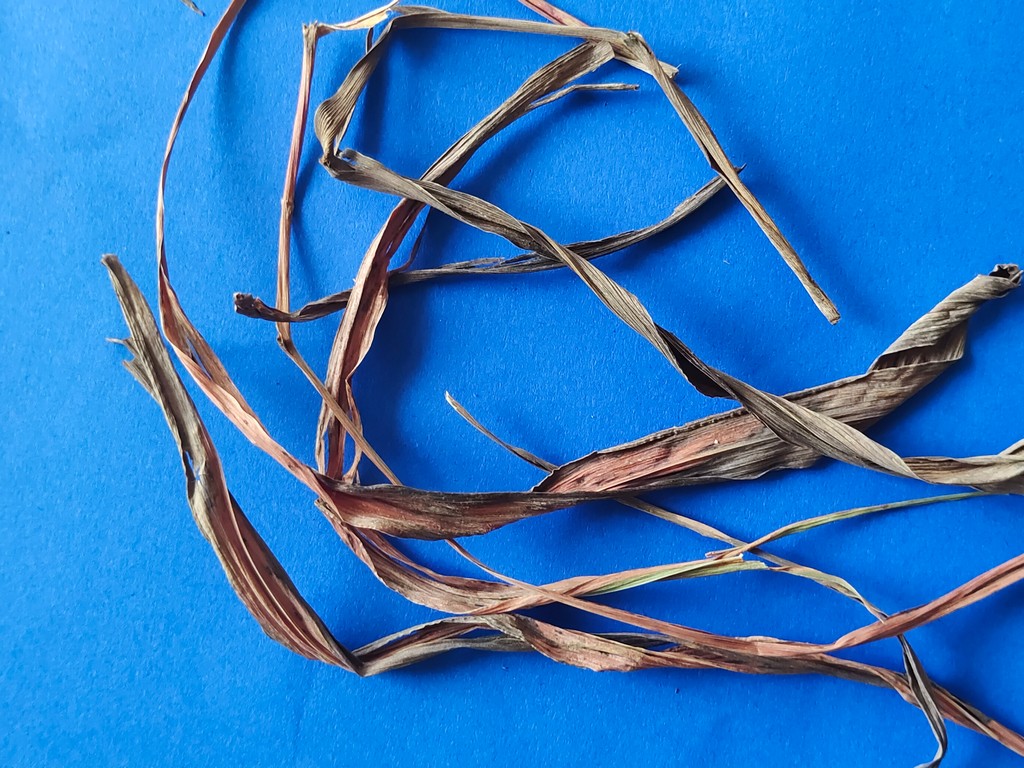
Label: Dried